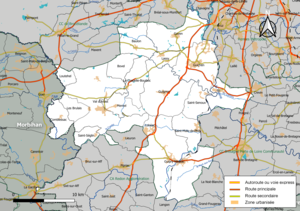
Carte géographique de la Communauté de communes Vallons de Haute-Bretagne Communauté, département d'Ille-et-Vilaine, France. Composition au 1er janvier 2019.
Vallons de Haute-Bretagne Communauté est une communauté de communes française, située dans le département d'Ille-et-Vilaine, région Bretagne.